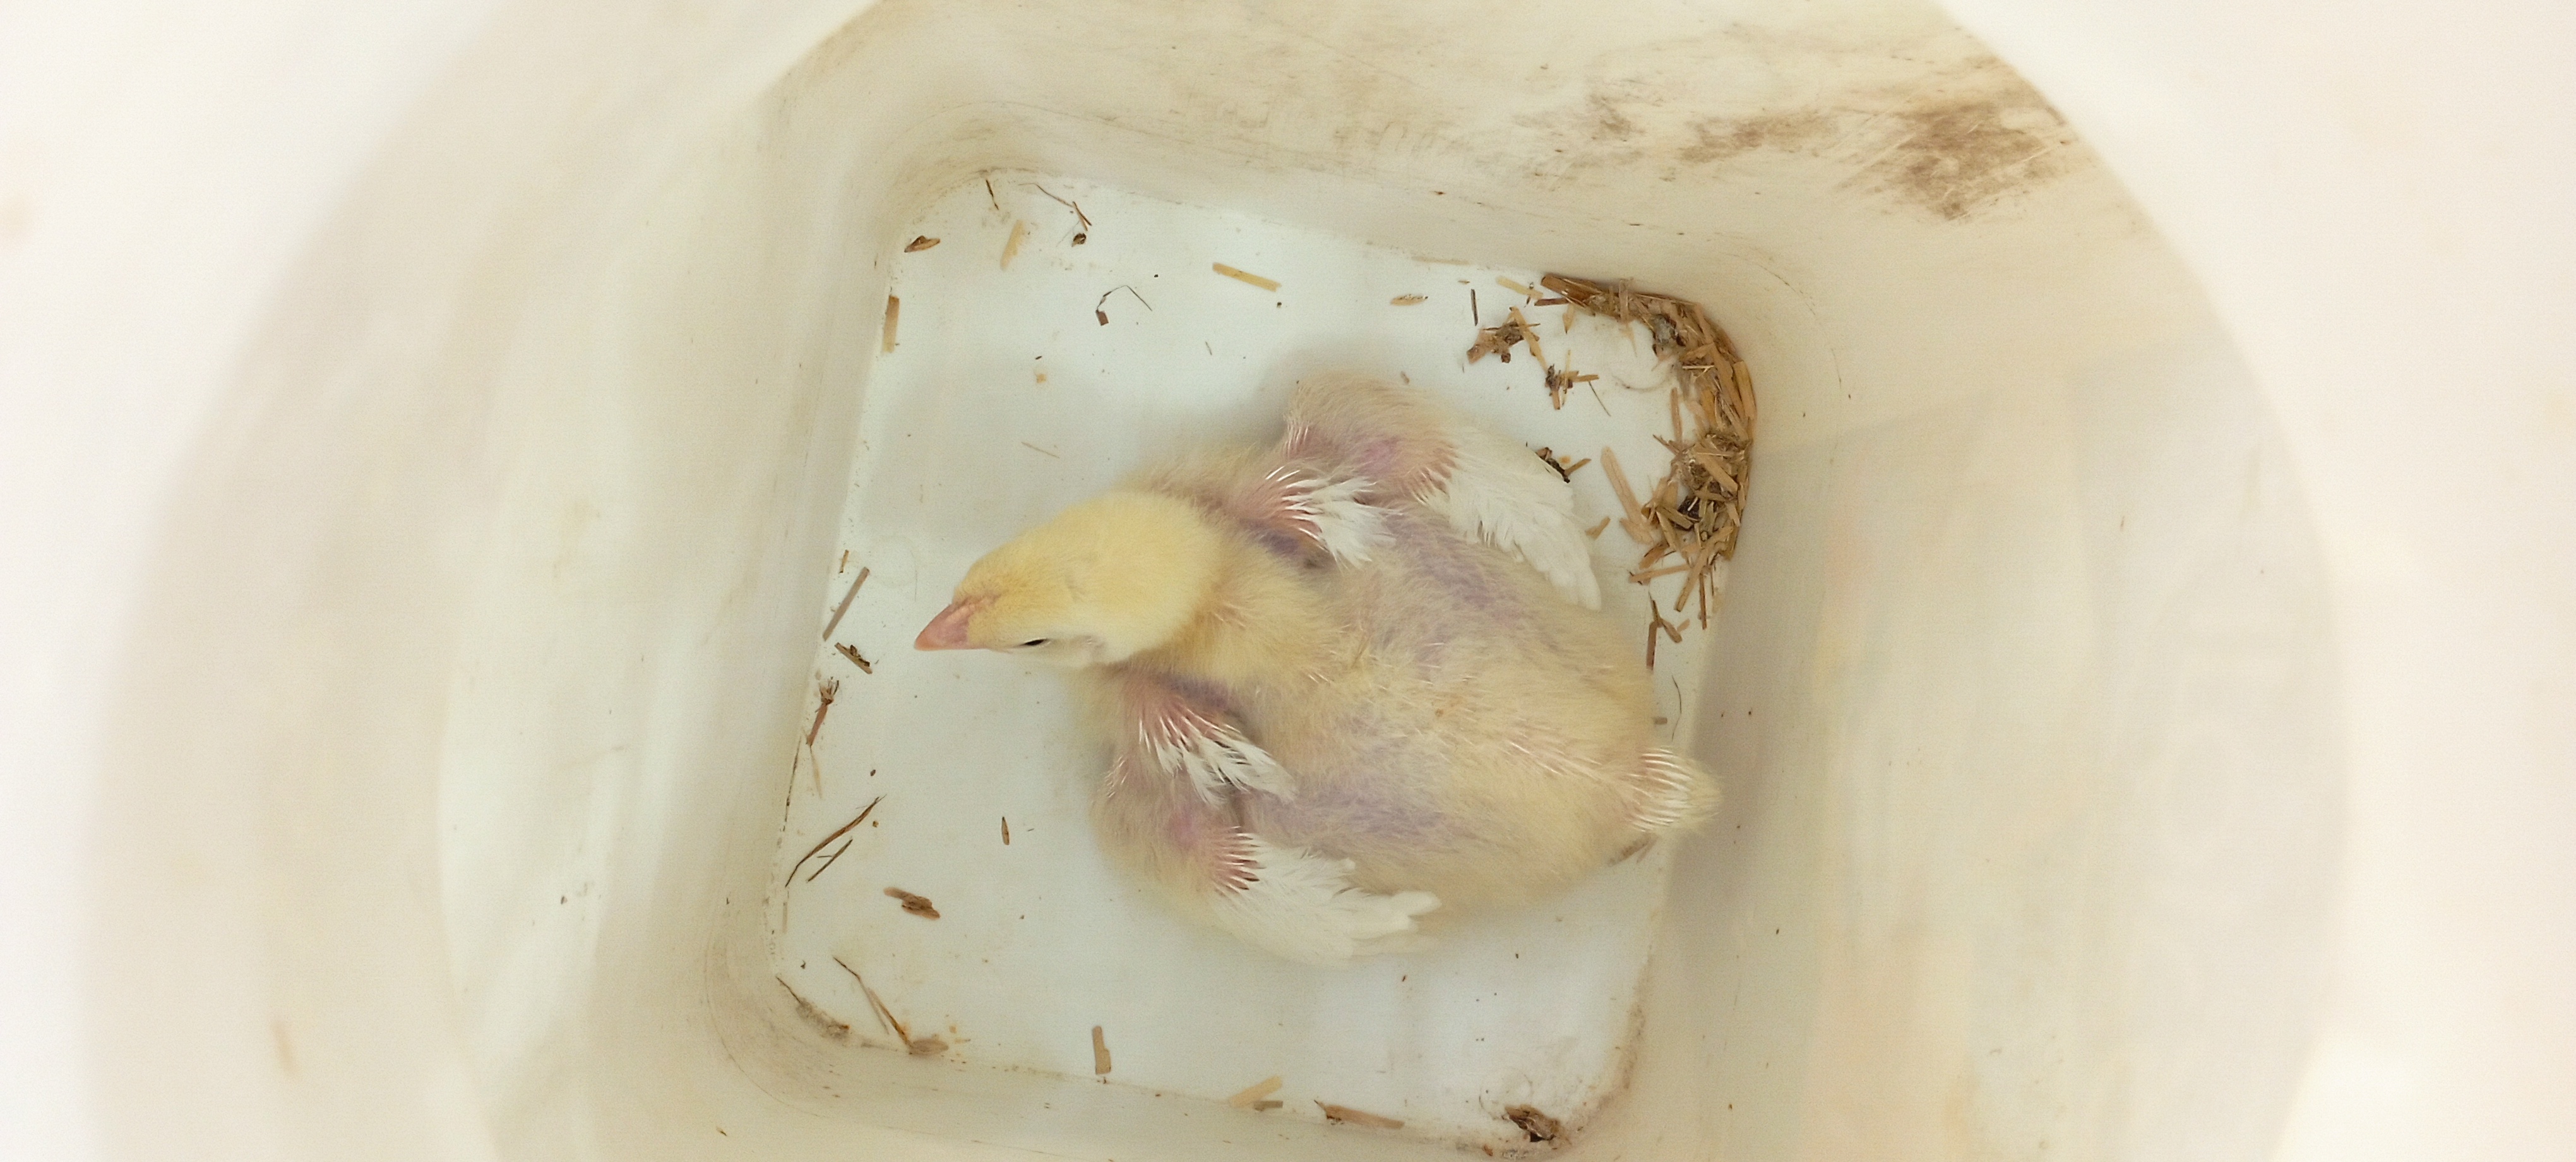
Weight: 696 g